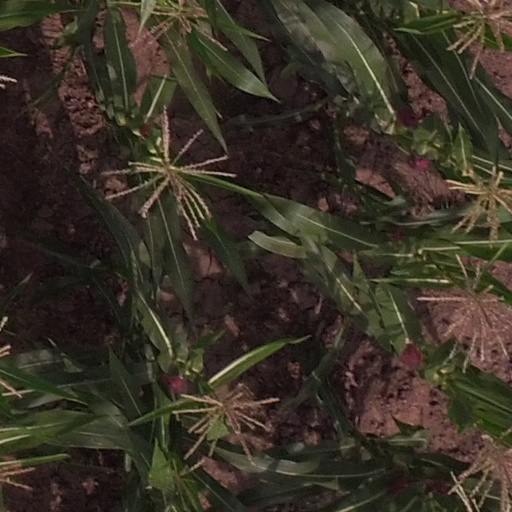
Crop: maize; corn